Lists of floods in the United States

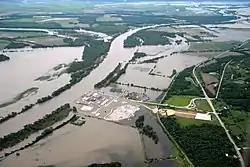
Fort Calhoun Nuclear Generating Station during flood on June 16, 2011

Lists of floods in the United States provide overviews of major floods in the United States. They are organized by time period: before 1901, from 1901 to 2000, and from 2001 to the present.